Santa Rosa, New Mexico

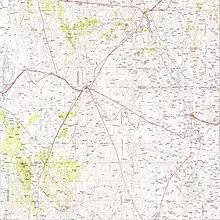
Santa Rosa and other towns such as Vaughn and Fort Sumner in 1954.

Santa Rosa has many natural lakes, an anomaly in the dry desert climate surrounding it. These are sinkholes that form in the limestone bedrock of the area and fill with water, and thus the lakes are connected by a network of underground, water-filled tunnels. The most famous of these is Blue Hole, a popular spot for diving, where cool water forms a lake over deep.